Pucallpa

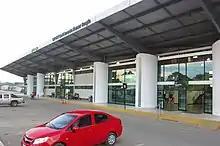
Capitan David Abensur Rengigo Airport

Before the colonization of South America, the entire jungle was inhabited by natives. Colonization was very difficult due to diseases that occurred or attacks by strangers, so there was not enough information to know how they lived. Explorations began in the 15th century. The first Franciscans began to gradually found villages between the Ucayali River and the Perené River. Pucallpa originated in the central jungle (between the current countries of Peru, Brazil and Bolivia). There existed the Shipibo-Konibo ethnic group, one of the indigenous groups of eastern Peru, belonging to the Pano linguistic family and living on the banks of the Ucayali River and its tributaries Pisqui, Callería, and Aguaytia and on the shores of the Tamaya and Yarinacocha lakes. Sometimes the Shipibo territory is considered to be downstream of the Ucayali and the Conibo culture upstream, but in reality there are communities of both groups in the two areas because they have mixed with each other. The Shetebo, an ancient culture who lived below Contamana, are now integrated with the Shipibos. At that time the population was about 25,000 people, distributed among 108 hamlets or native communities. The environment was very ecological and simplified, remaining preserved for years. The houses were made of palm leaves and ventilated and they lived in the forest. Their deceased were secretly buried in vessels in their own homes. They survived by fishing, and used medicinal plants as medical recipes.